Philip Van Cortlandt

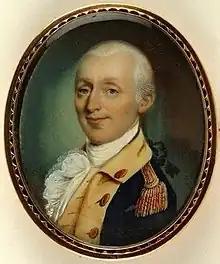
Philip Van Cortlandt

Van Cortlandt served in local office, including town supervisor of Cortlandt, member of the town school board, and town road commissioner.